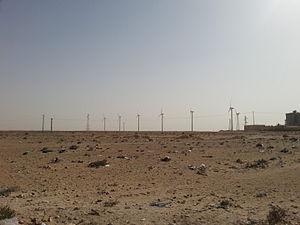
Elles sont situées vingt kilomètres au Sud de Laâyoune
Mohammed Tamim est un architecte, chercheur en économie du développement et écrivain marocain d'expression française né en 1958 à Casablanca. Il vit à Laâyoune.